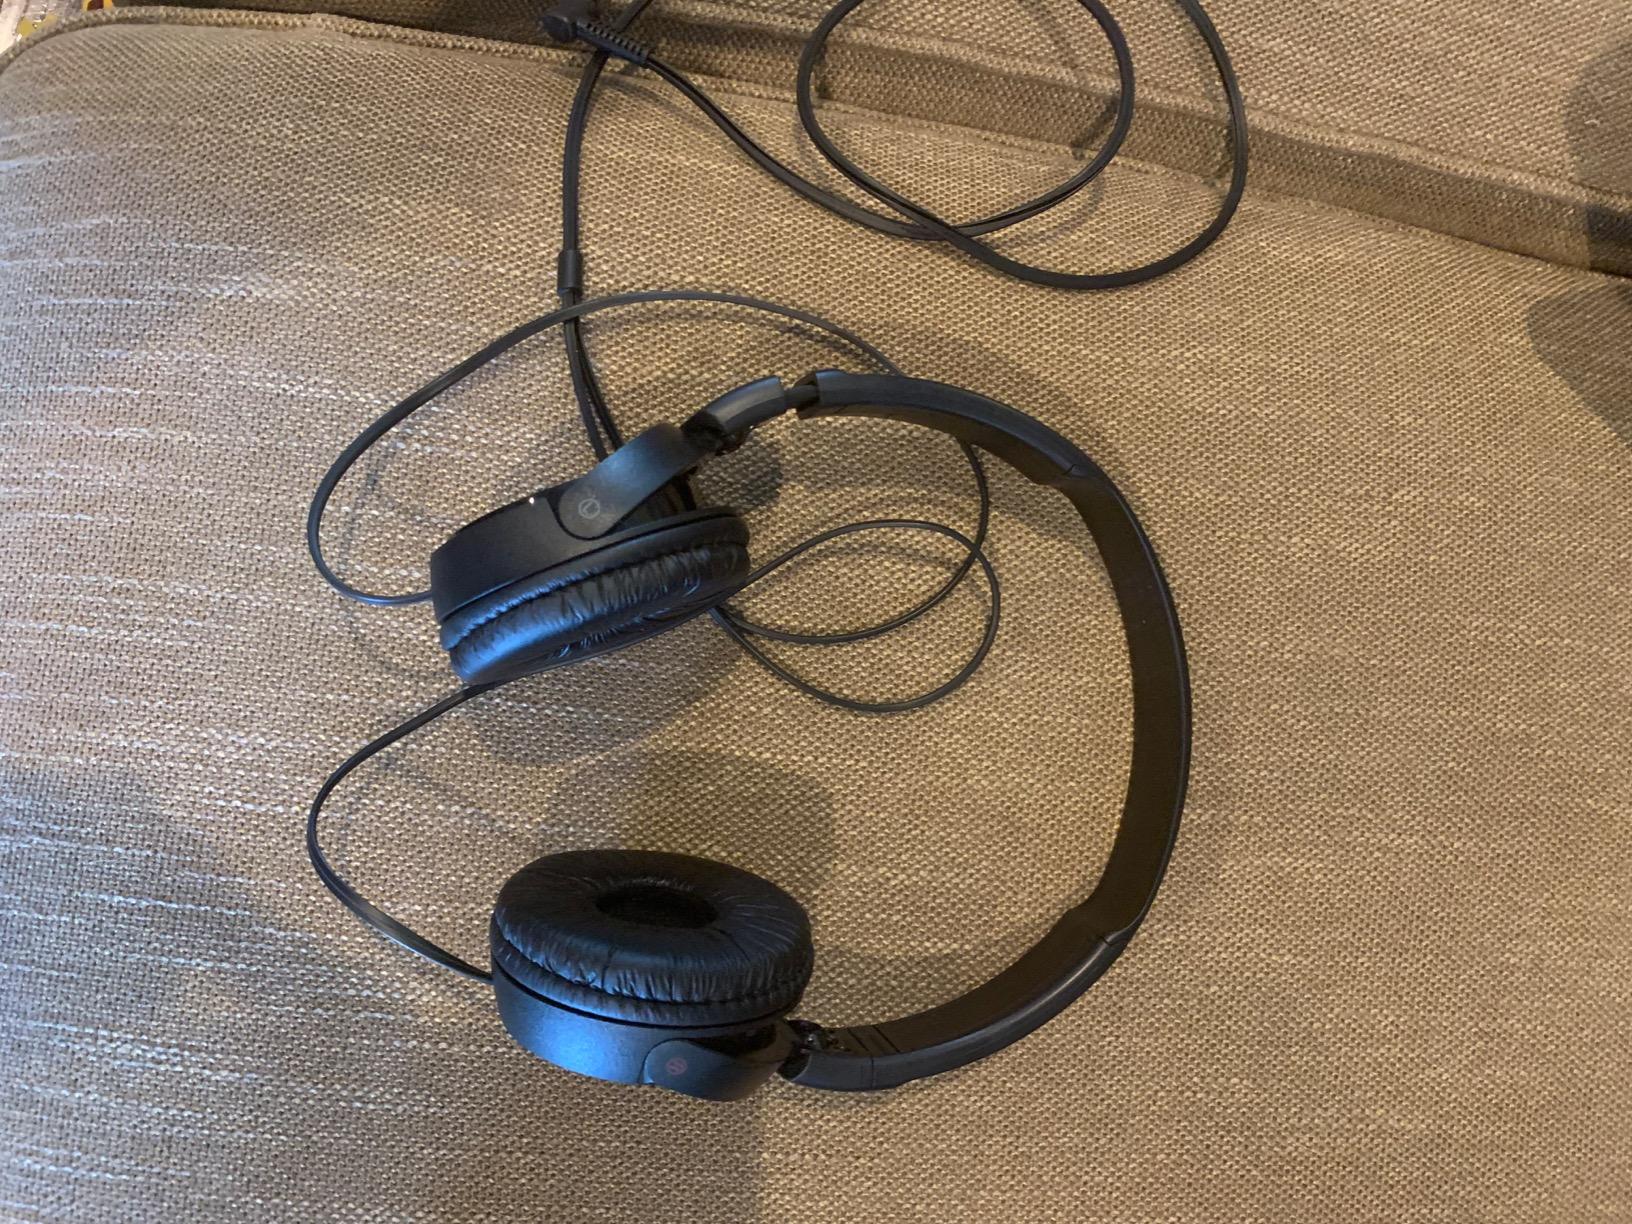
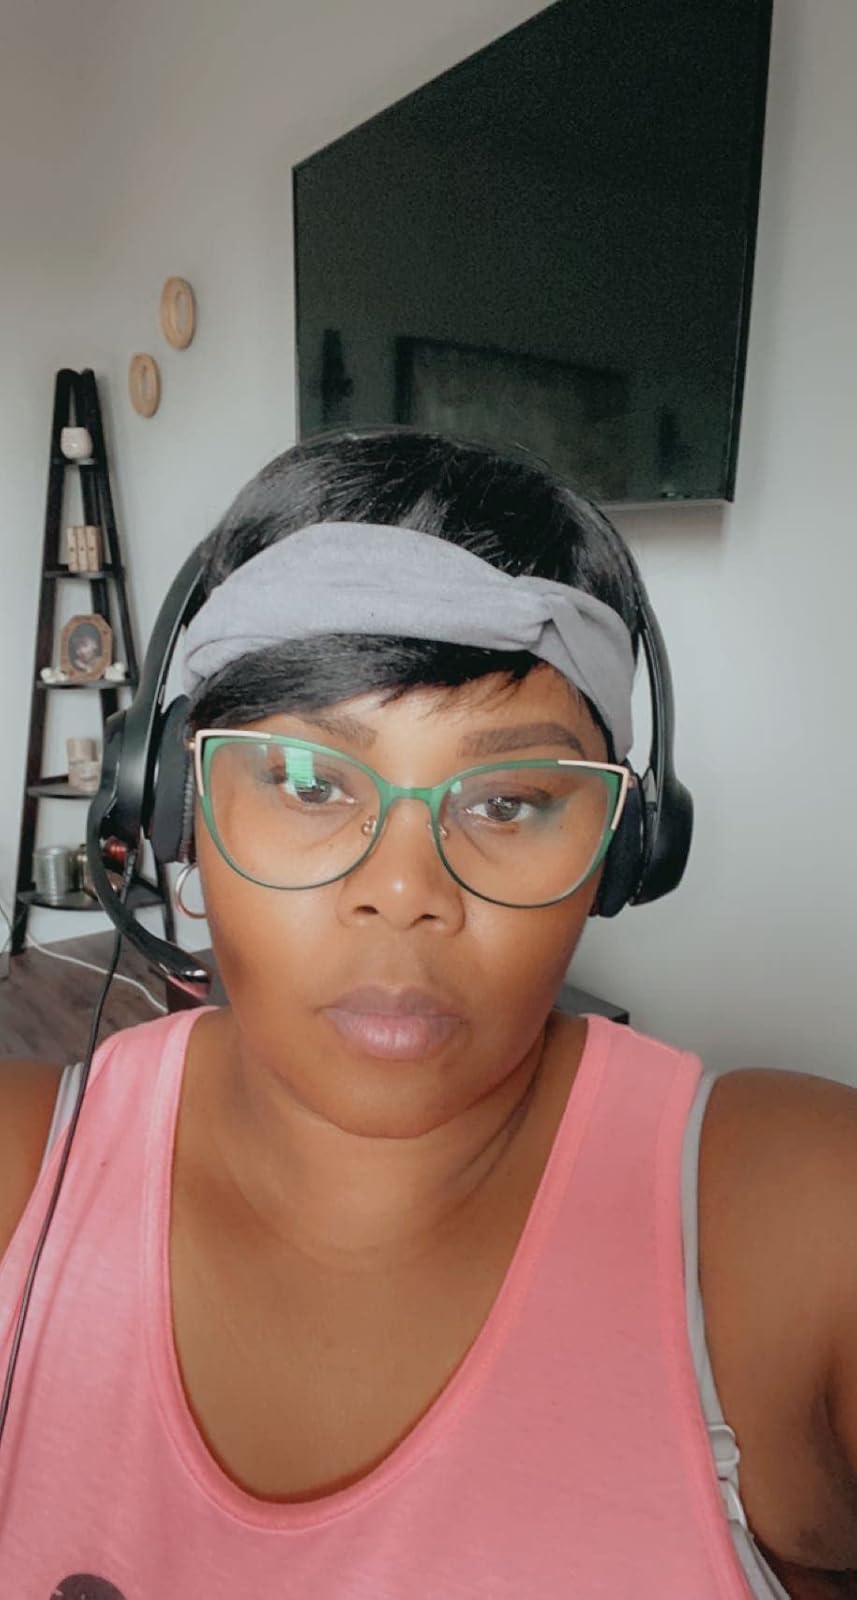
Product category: headphones
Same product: no